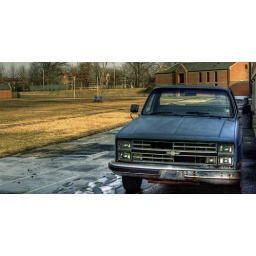
This is an old pickup sitting near the football field of an old (empty) high school near where I live.